DOS extender

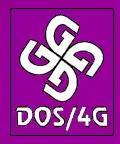
Tenberry Software's DOS/4G product logo

The DOS extender was arguably invented by Phar Lap, but it was Tenberry Software's (formerly Rational Systems) 386 extender DOS/4GW that brought protected mode DOS programs to a mass market. Included with Watcom's C, C++, and Fortran compilers for 386 class processors, it soon became a ubiquitous mainstay of PC applications and games such as id Software's successful "Doom".